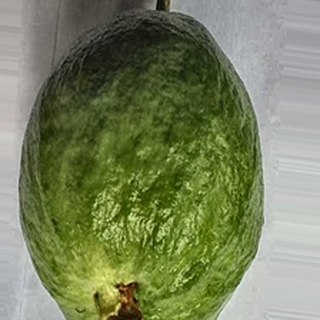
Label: healthy_guava